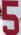
Number: 5